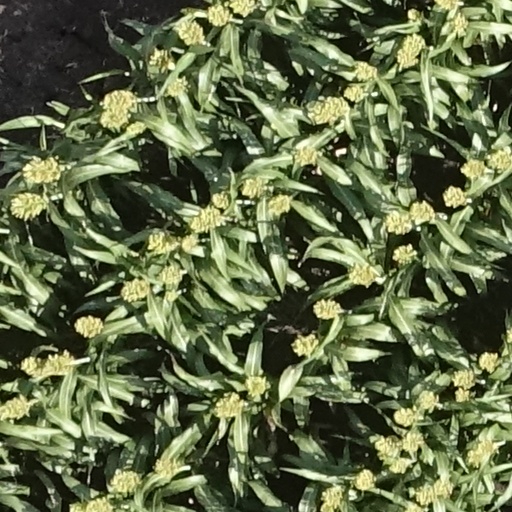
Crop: sorghum